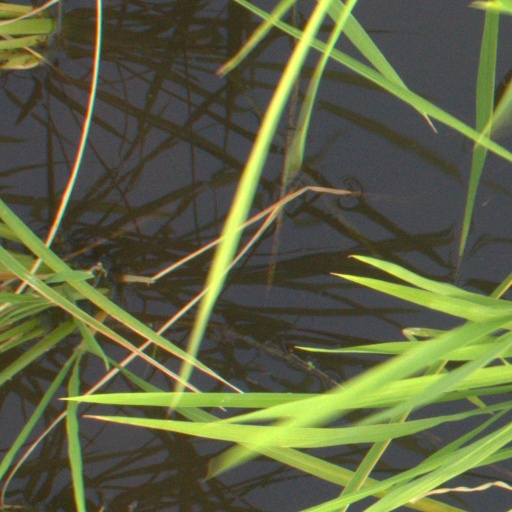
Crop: rice